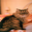
Label: cat